Pauline Therese of Württemberg

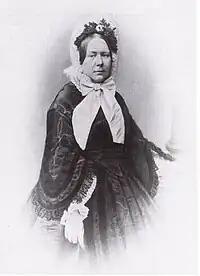
Queen Pauline of Württemberg, 1860s

Pauline Therese was born in Riga, one of the five children of Duke Louis of Württemberg and his wife, Princess Henriette of Nassau-Weilburg. Her siblings included Maria Dorothea, Archduchess of Austria; Amelia, Duchess of Saxe-Hildburghausen; Elisabeth Alexandrine, Princess of Baden, and Duke Alexander of Württemberg himself the founder of the Teck branch of the family.